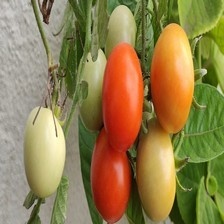
Label: tomato